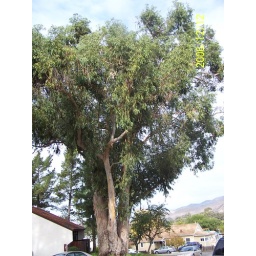
Turkey Vultures in the tree accross the street from BagEnd